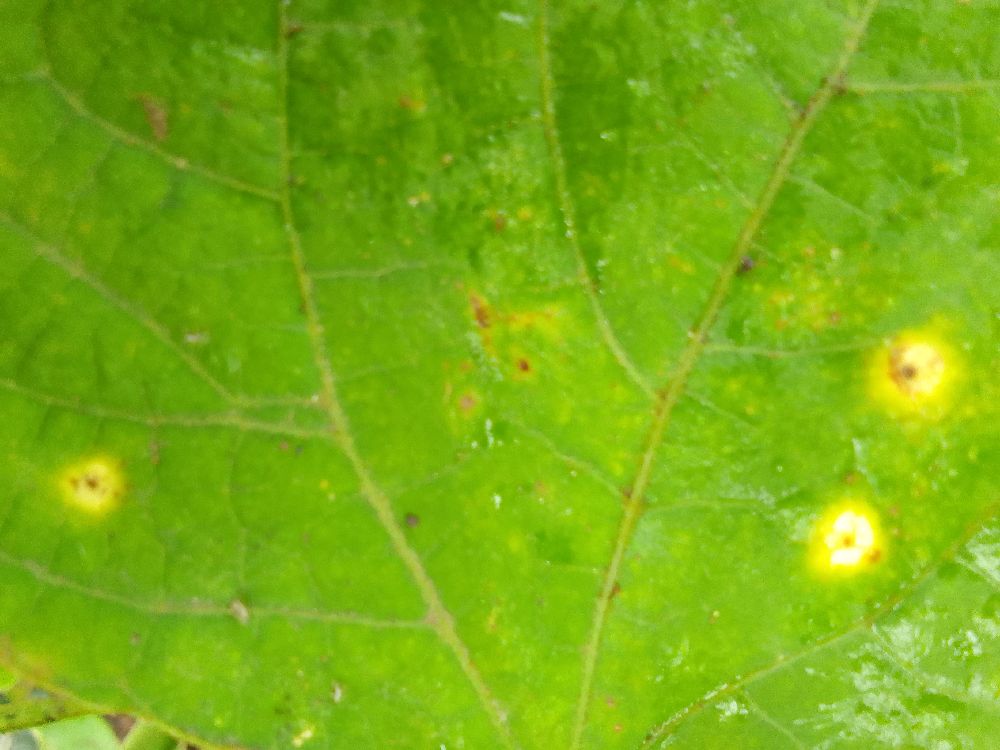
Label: rust